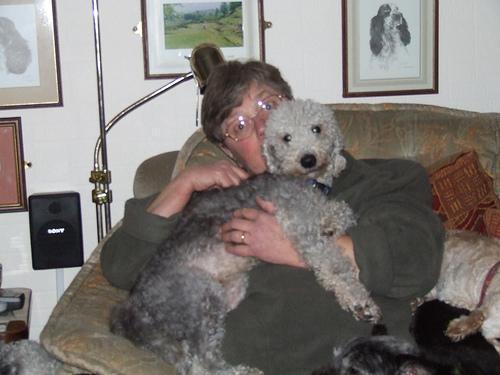
Bedlington_terrier